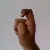
The image shows a hand gesture representing the letter 'X' in Indian Sign Language.